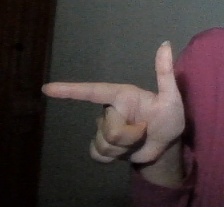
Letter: yaa